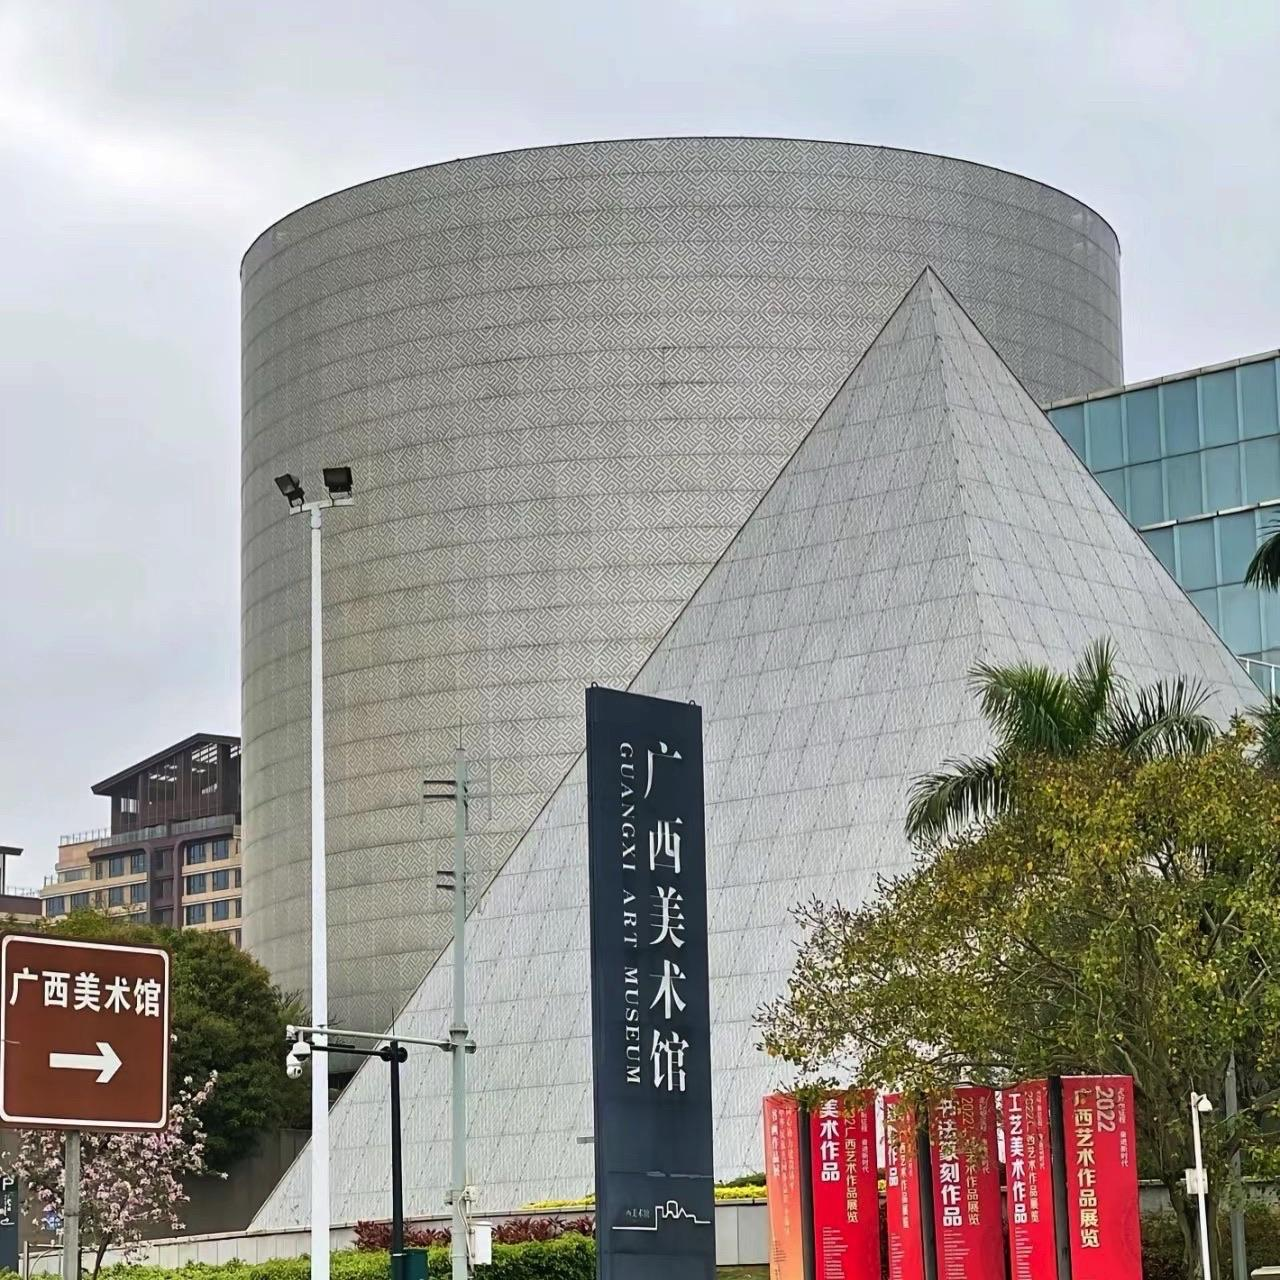
地标名称：广西美术馆
所在城市：南宁市·良庆区